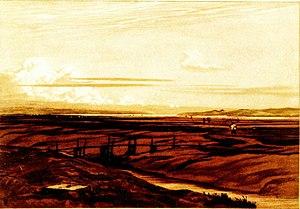
Francis Job Short dit Frank Short est un graveur et enseignant britannique, qui a promu sa vie durant les techniques de l'eau-forte et de la manière noire auprès d'un plus large public.